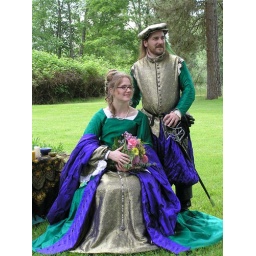
Wedding dress and Groom's clothing made by Lady Katerina (Renae Snow).